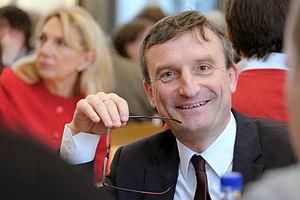
Thomas Geisel est un juriste et homme politique allemand du SPD, maire de Düsseldorf depuis 2014.